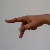
The image shows a hand gesture representing the letter 'P' in Indian Sign Language.